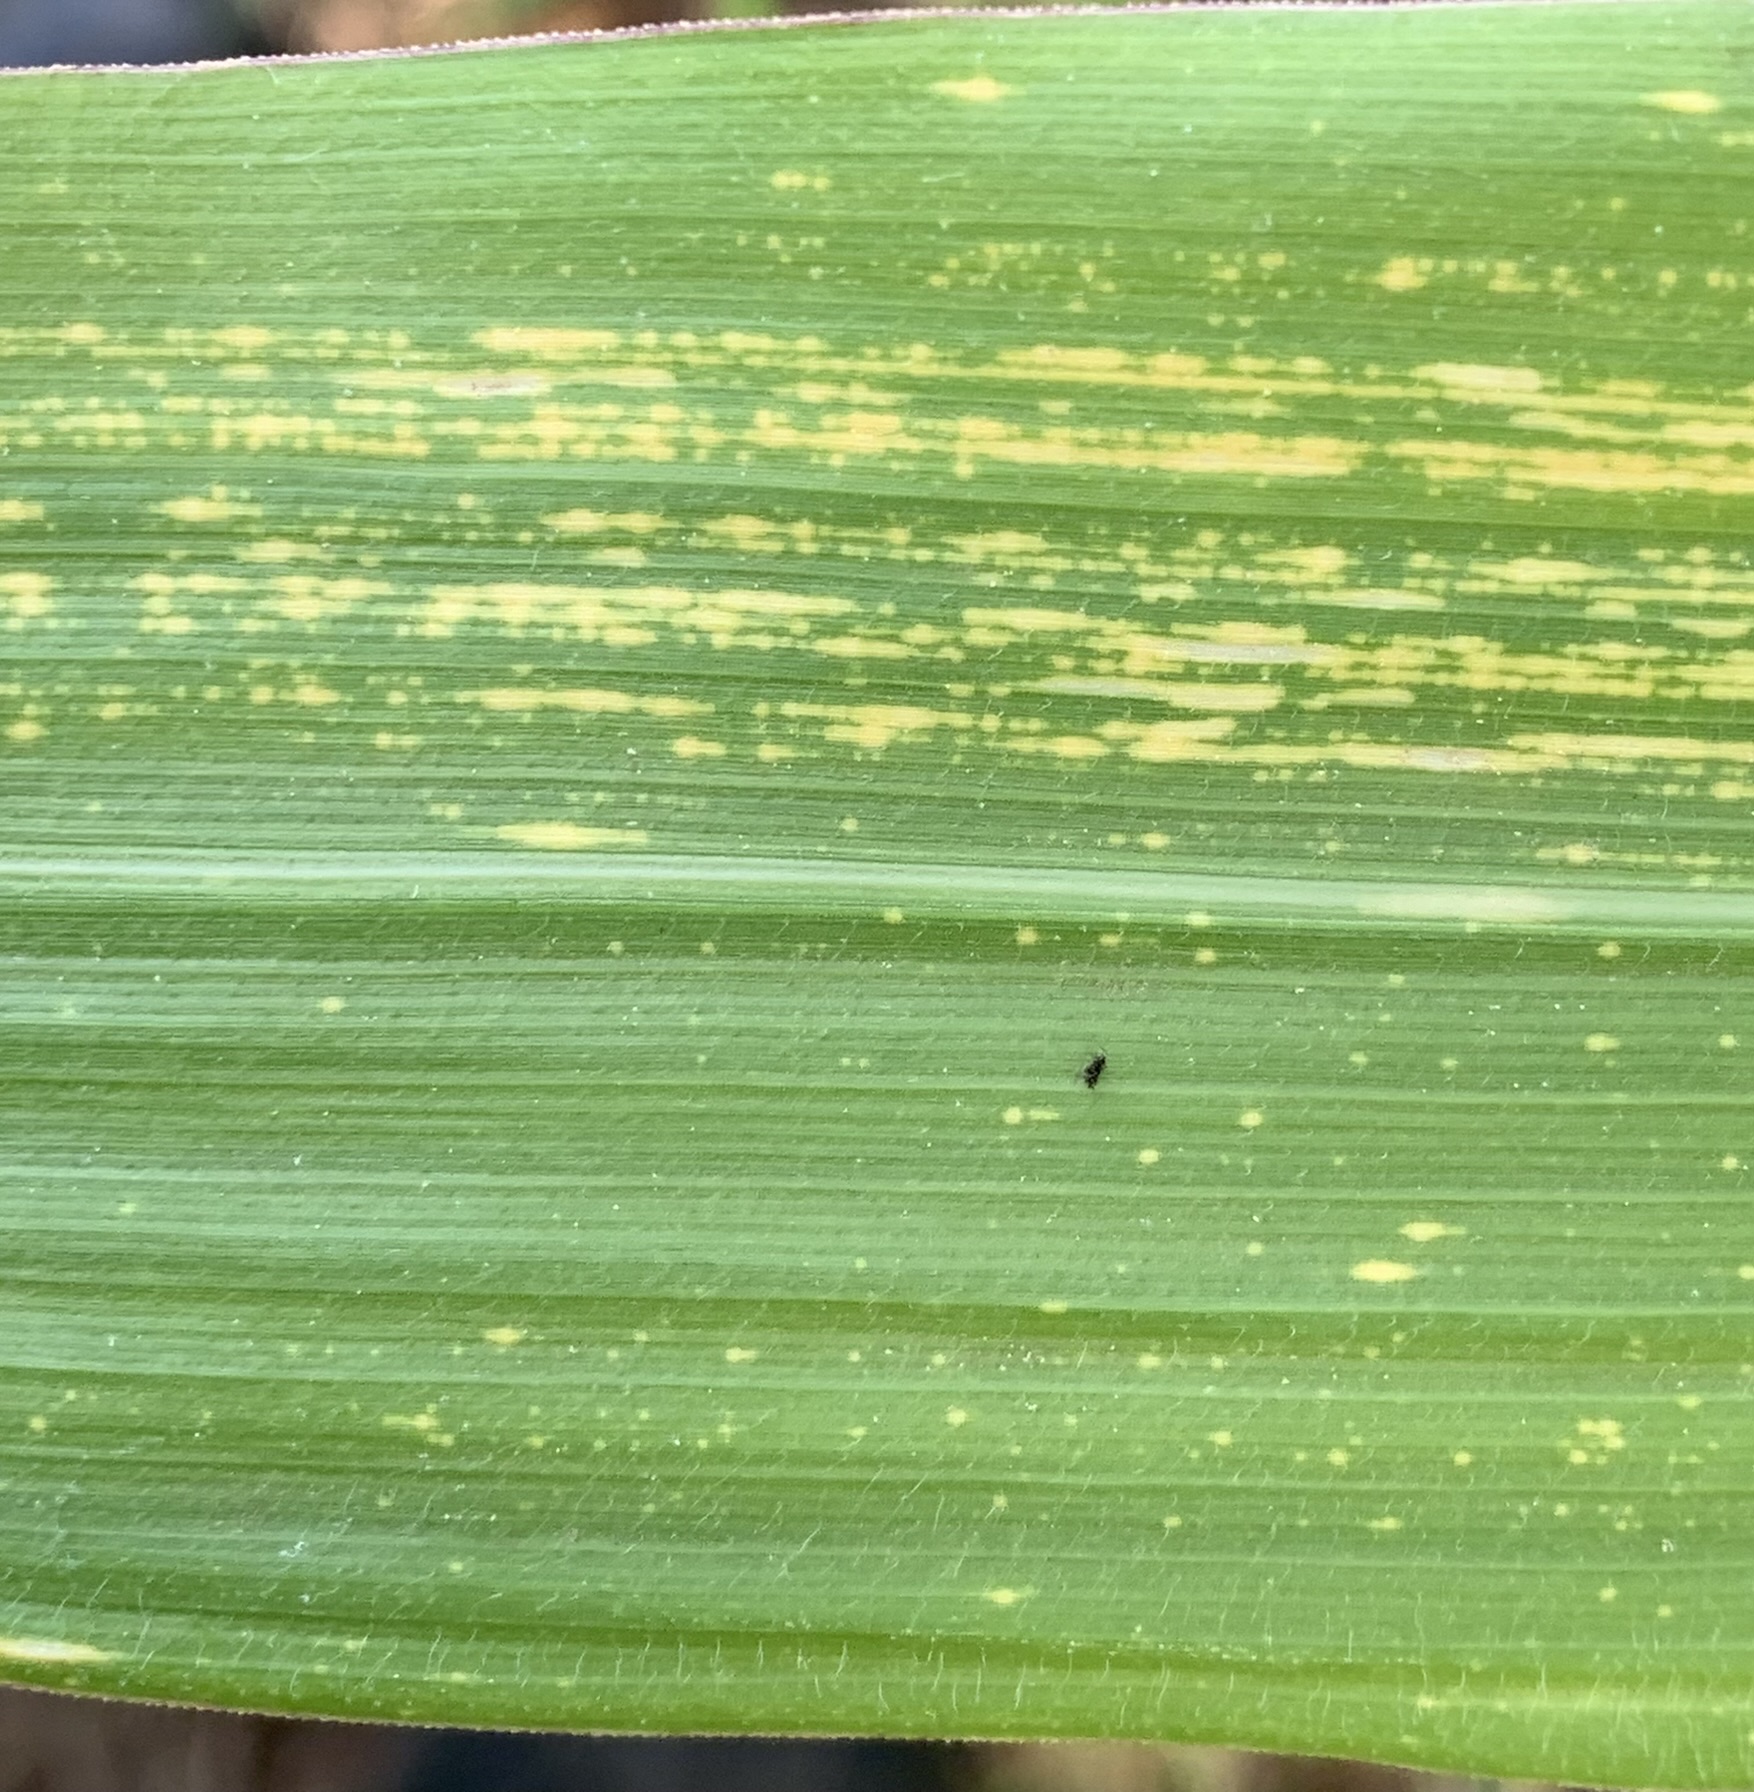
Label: MSV